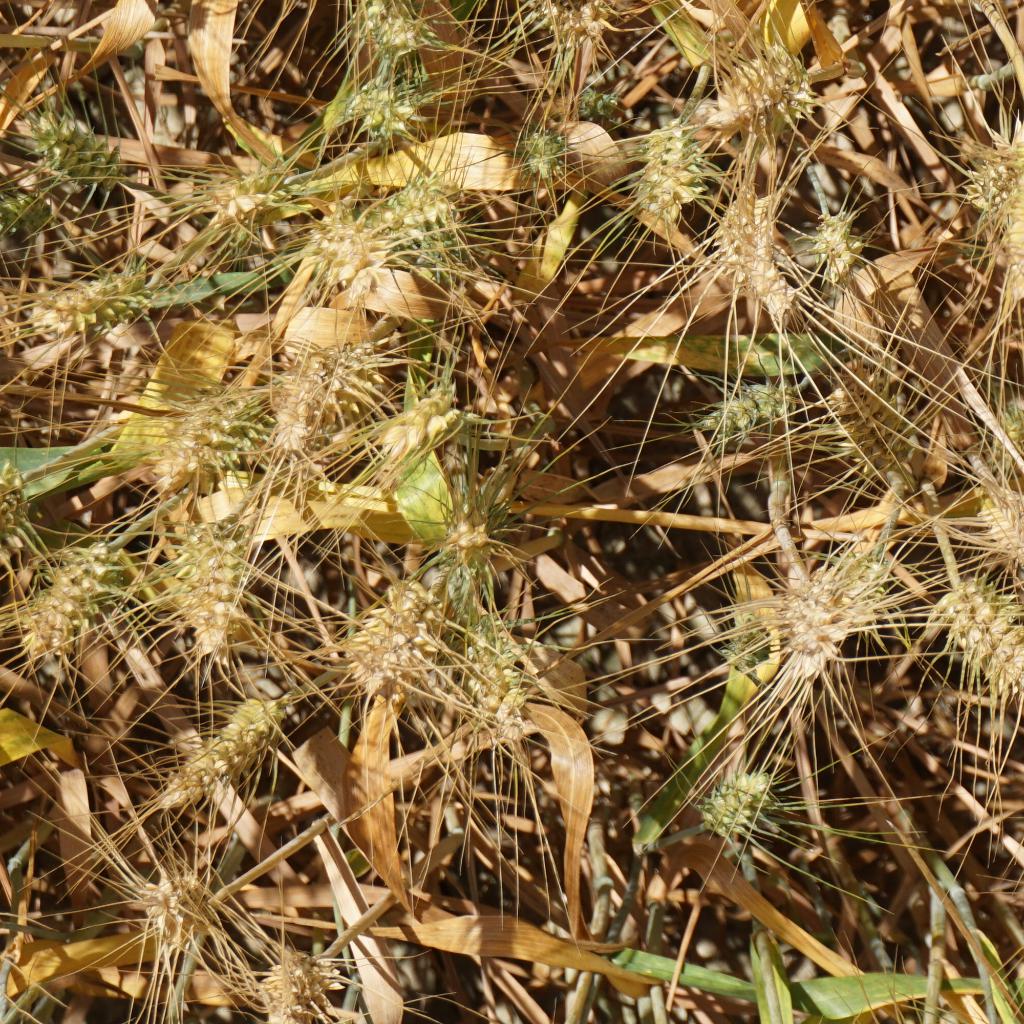
Country: France
Location: Gréoux
Wheat development stage: Filling - Ripening